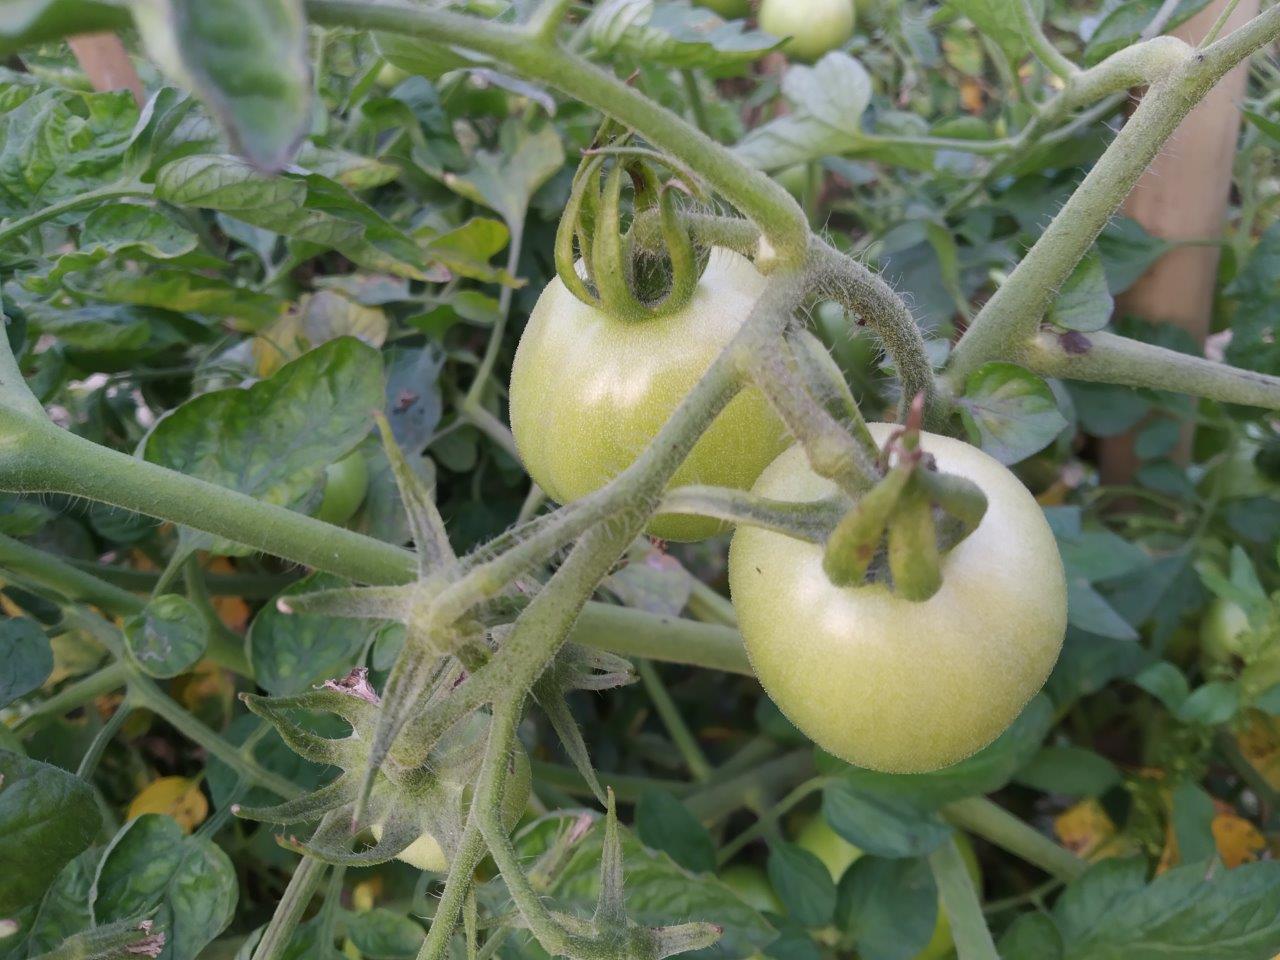
Maturity: Immature